List of governors of Ohio

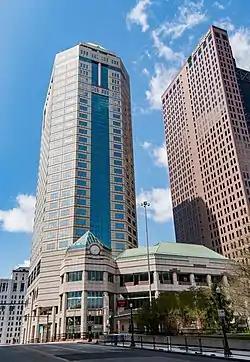
The governor's working office is in the Vern Riffe State Office Tower in downtown Columbus

To become governor of Ohio, a candidate must be a qualified elector in the state. This means that any candidate for governor must be at least 18 years old at the time of election, a resident of Ohio for at least 30 days before the election, and a U.S. citizen. Convicted felons and those deemed by the courts as incompetent to vote are not eligible. There is a term limit of two consecutive terms as governor.